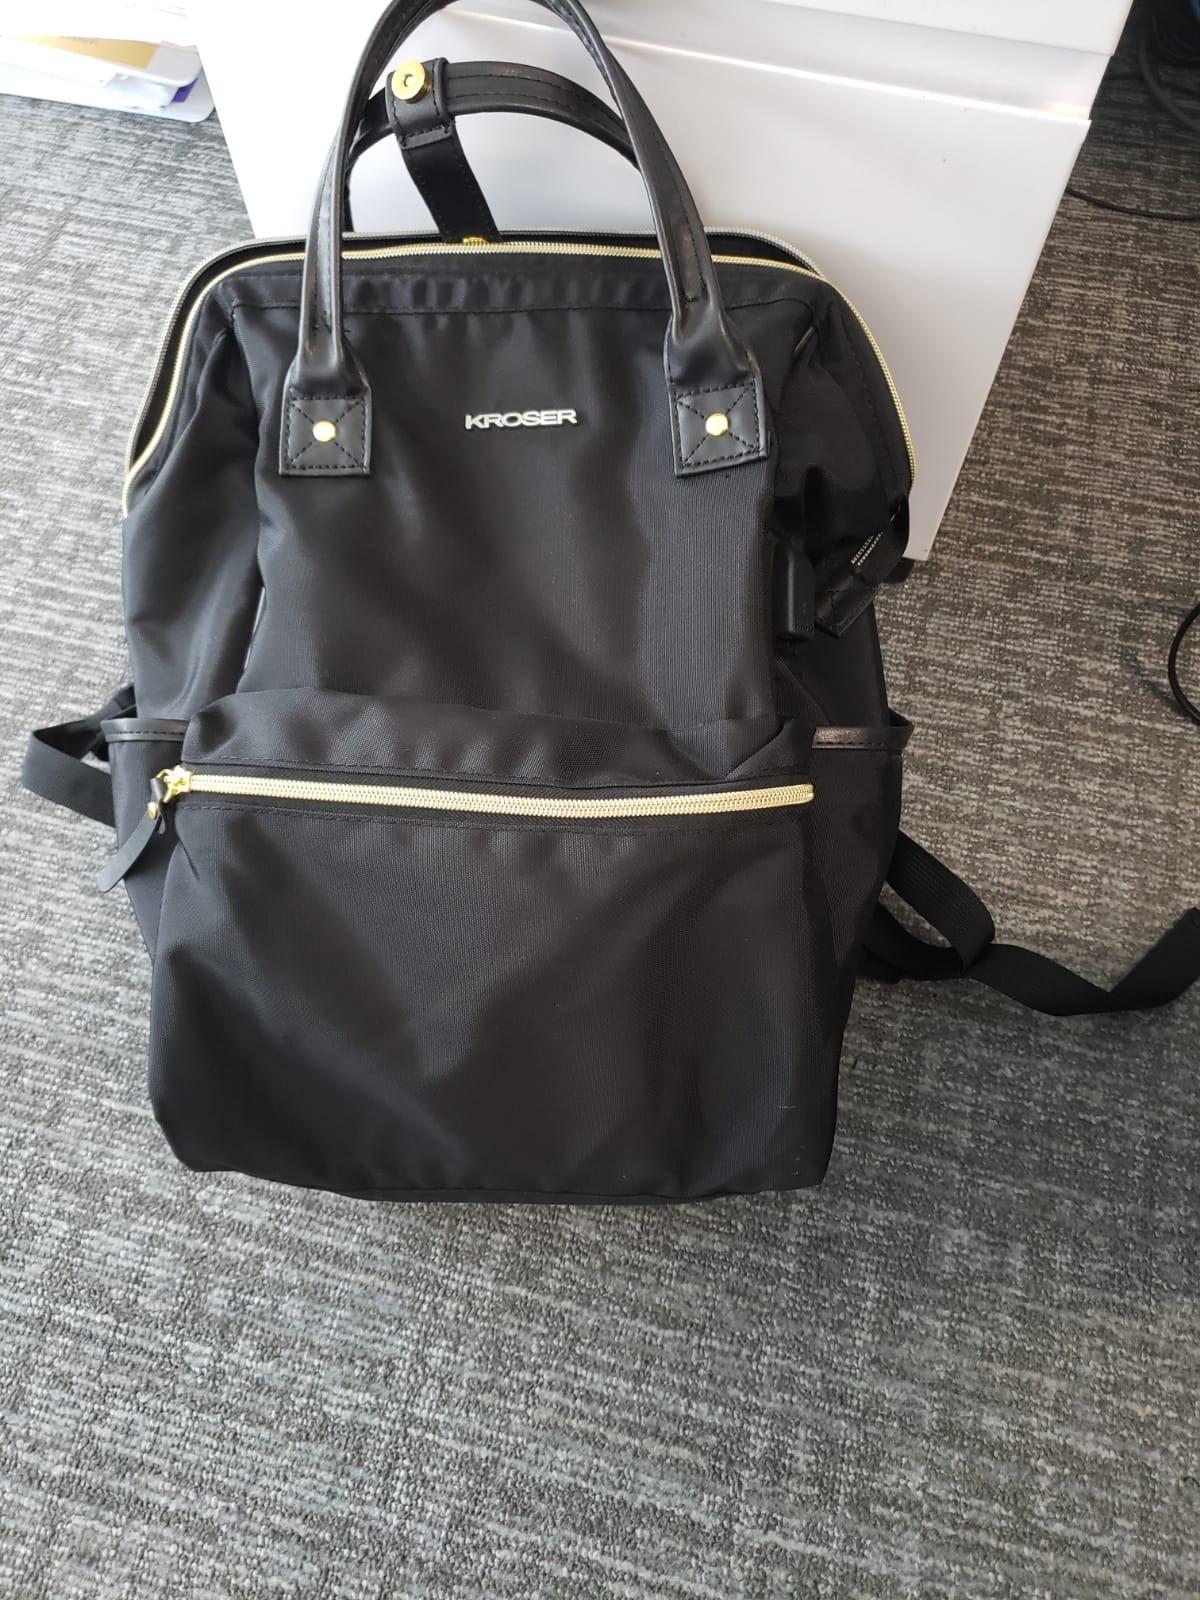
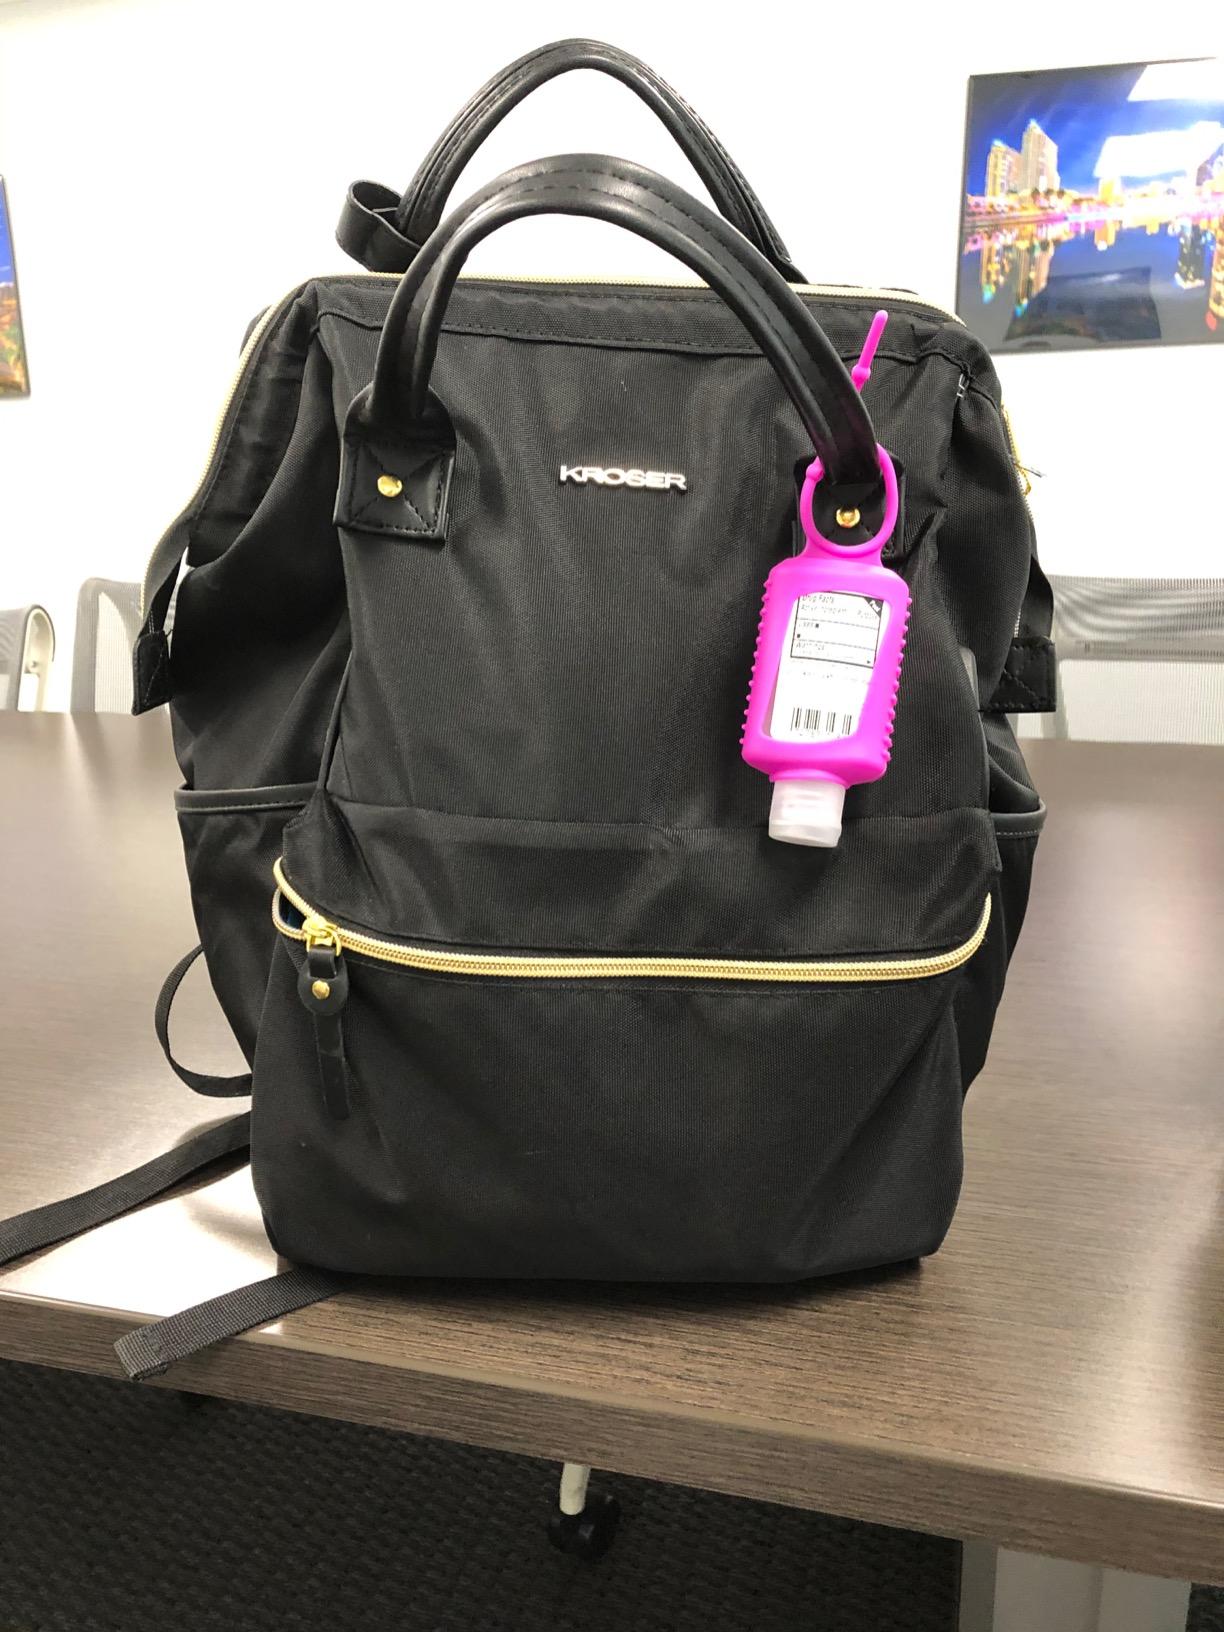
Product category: bag
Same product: yes